Hanaizumi Station

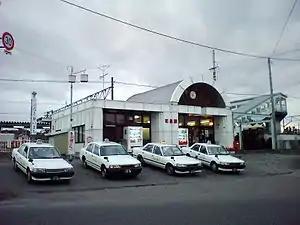
Hanaizumi Station, November 2005

is a railway station in the city of Ichinoseki, Iwate, Japan, operated by East Japan Railway Company (JR East).